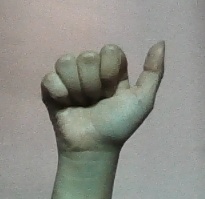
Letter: dhad